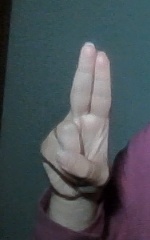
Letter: taa